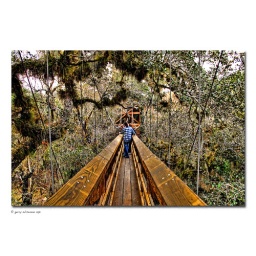
Suspension bridge in the forest canopy